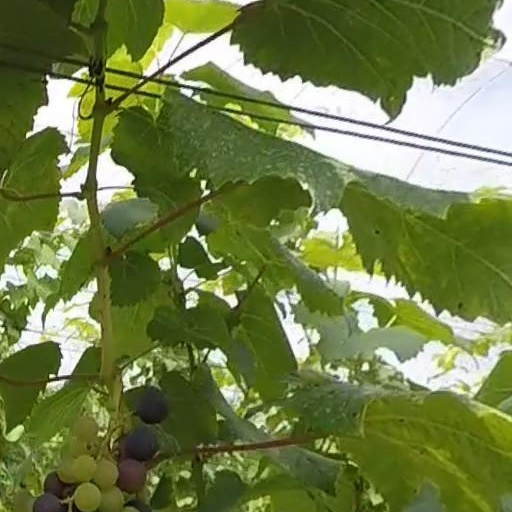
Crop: grape